Stefan Babović

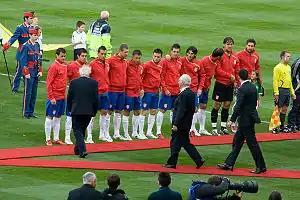
Babović (fourth from right) lining up for Serbia before a friendly against Republic of Ireland in May 2008

A former Serbia and Montenegro U17 and U19 international, Babović was unused substitute in the 2006 UEFA European Under-21 Championship in Portugal. He was subsequently Serbia's top scorer during the 2007 Championship qualifying stage; two of his three goals came in the stunning play-off comeback against Sweden. In the summer of 2007, Babović was named in the 23-man squad for the final tournament held in the Netherlands. Serbia ended the tournament as a runner-up, losing 1–4 to the hosts in the final.